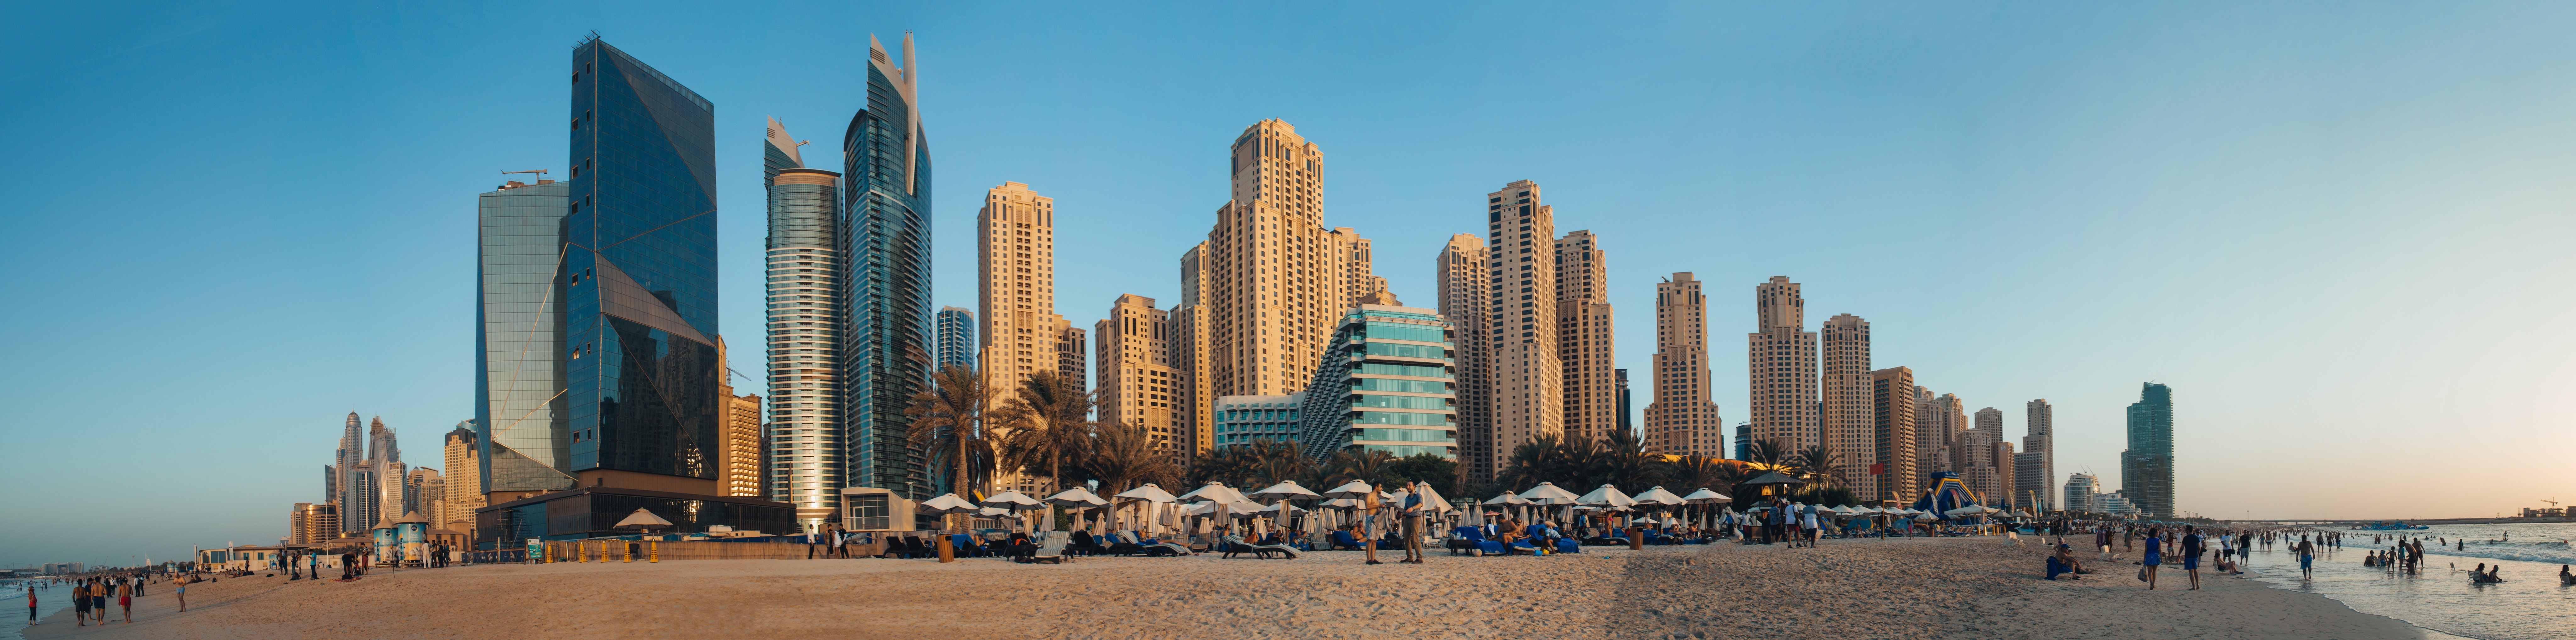
skyline, skyscraper, cityscape, tower, plaza, landmark, cathedral, tourism, place of worship, spire, mosque, metropolis